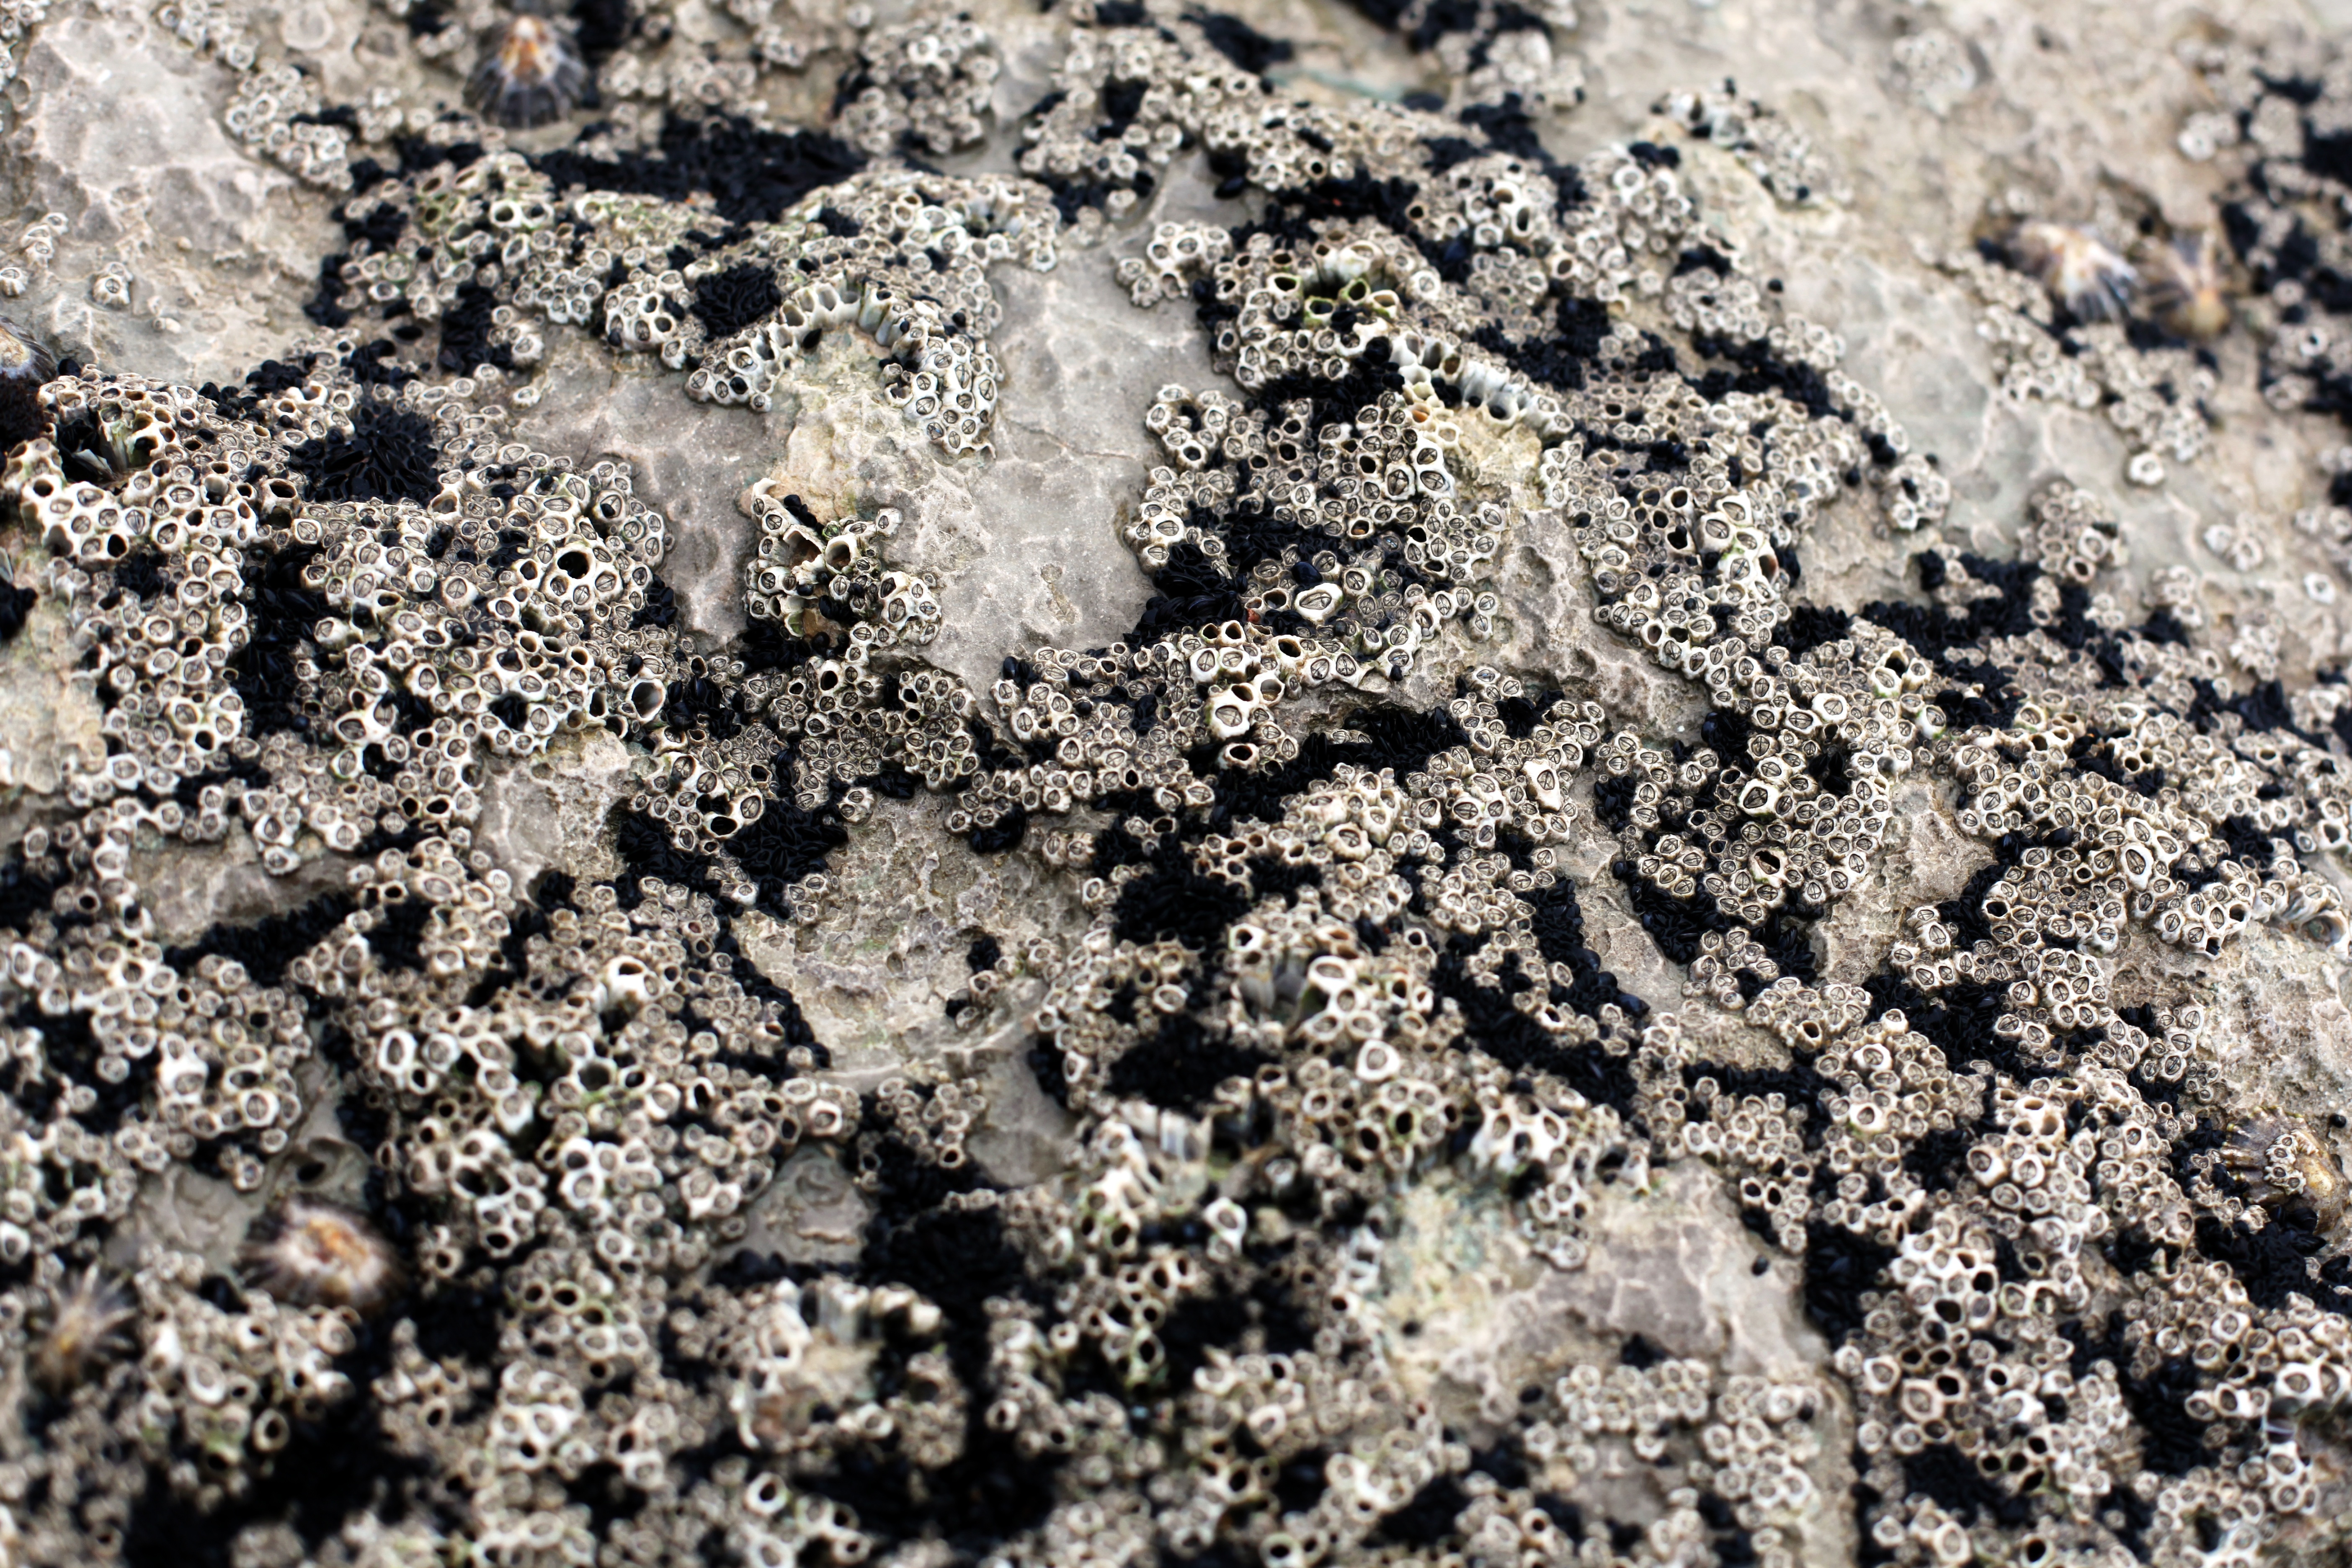
texture, flower, frost, asphalt, soil, material, macro photography